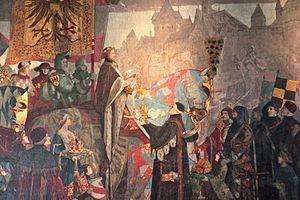
Peinture de Léo Schnug (détail) en format ""70 mm"" particulièrement difficile à photographier en raison de son emplacement